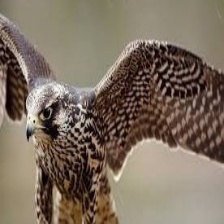
Species: MERLIN
Scientific name: FALCO COLUMBARIUS